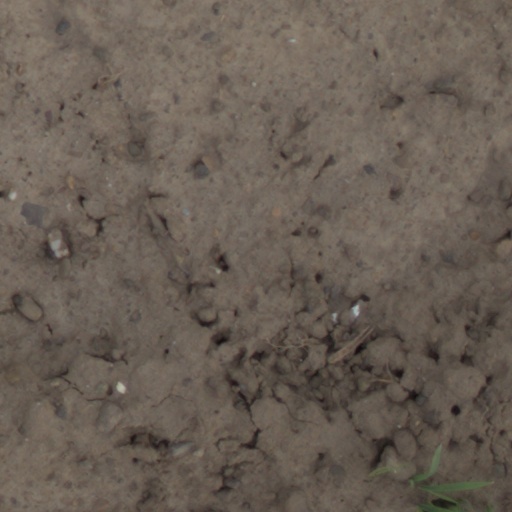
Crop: wheat